Josha Vagnoman

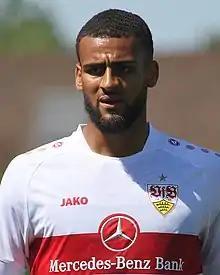
Vagnoman with VfB Stuttgart in 2022

Josha Mamadou Karaboue Vagnoman (born 11 December 2000) is a German professional footballer who plays as a defender for Bundesliga club VfB Stuttgart and the Germany national team. He developed through the academy of Hamburger SV and has represented Germany at youth level.